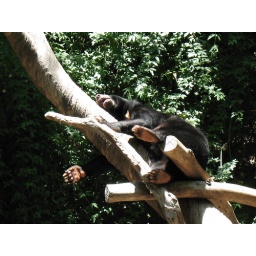
San Diego Zoo, bear sleeping in tree. May 18, 2008.